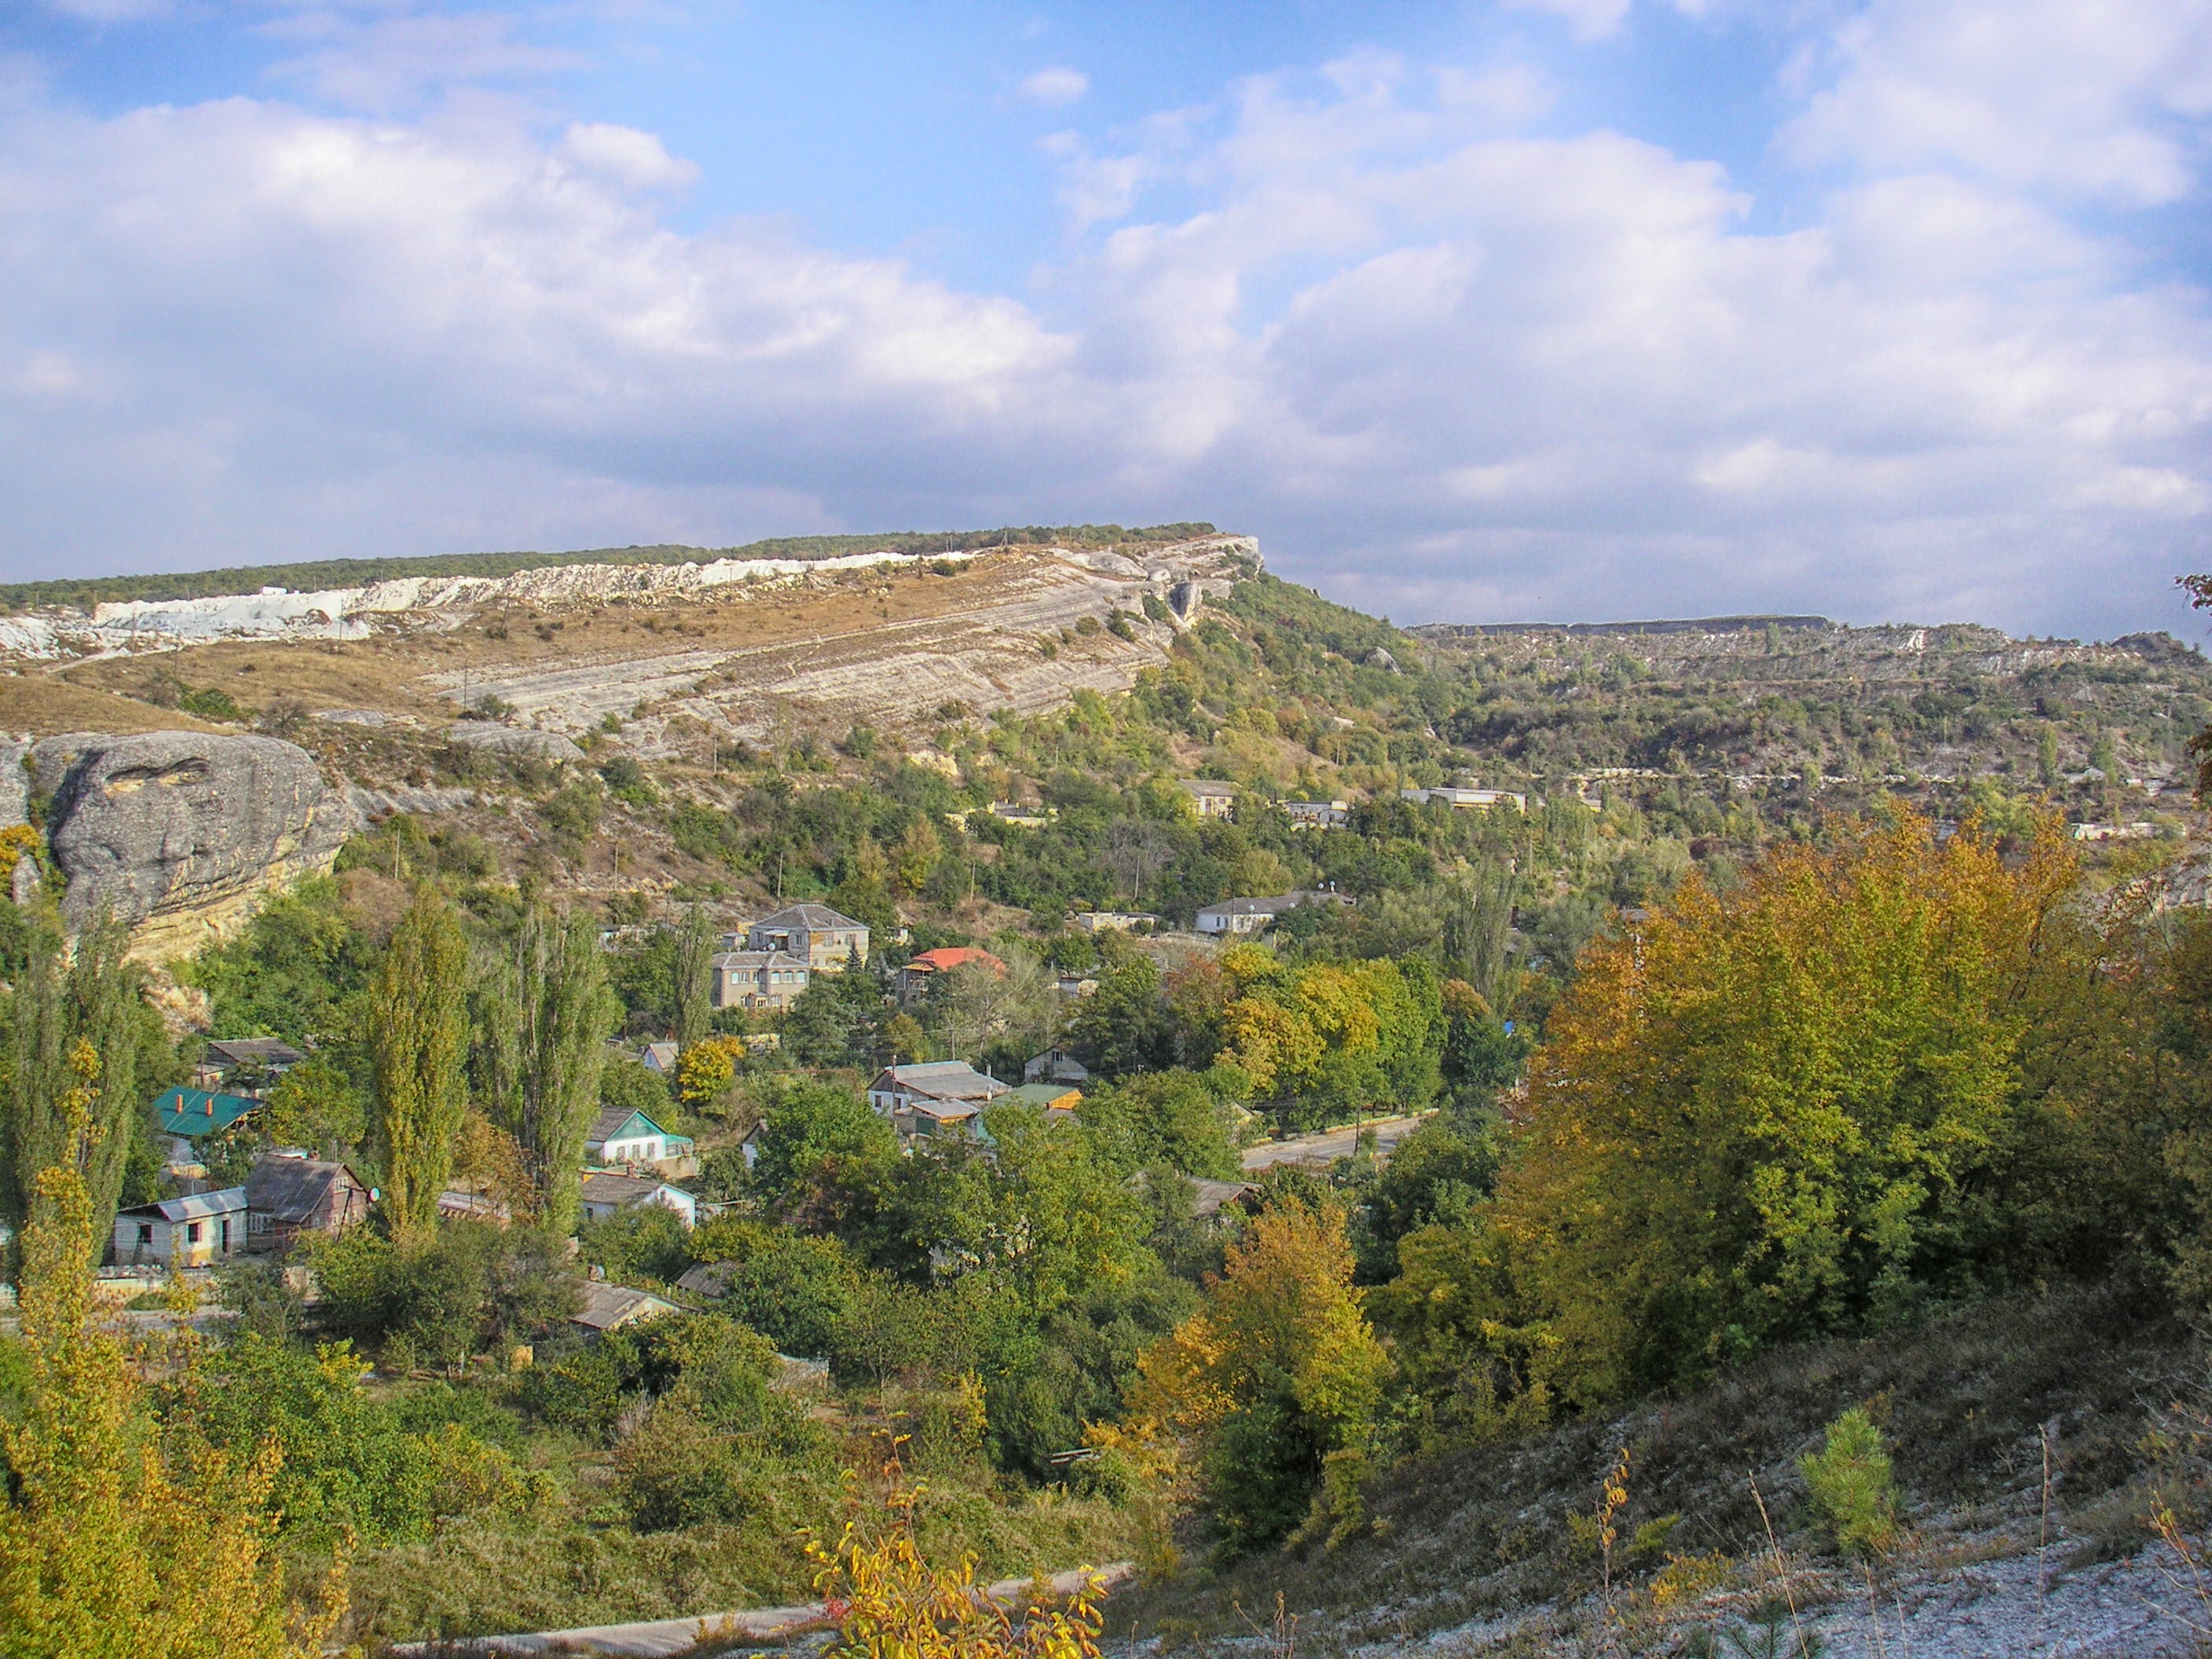
landscape, tree, nature, forest, wilderness, mountain, sky, leaf, fall, hill, river, valley, mountain range, village, cliff, scenic, autumn, rocky, terrain, trees, woods, outside, clouds, geology, mountains, ecosystem, rural area, crimea, geographical feature, mountainous landforms, skalistoe